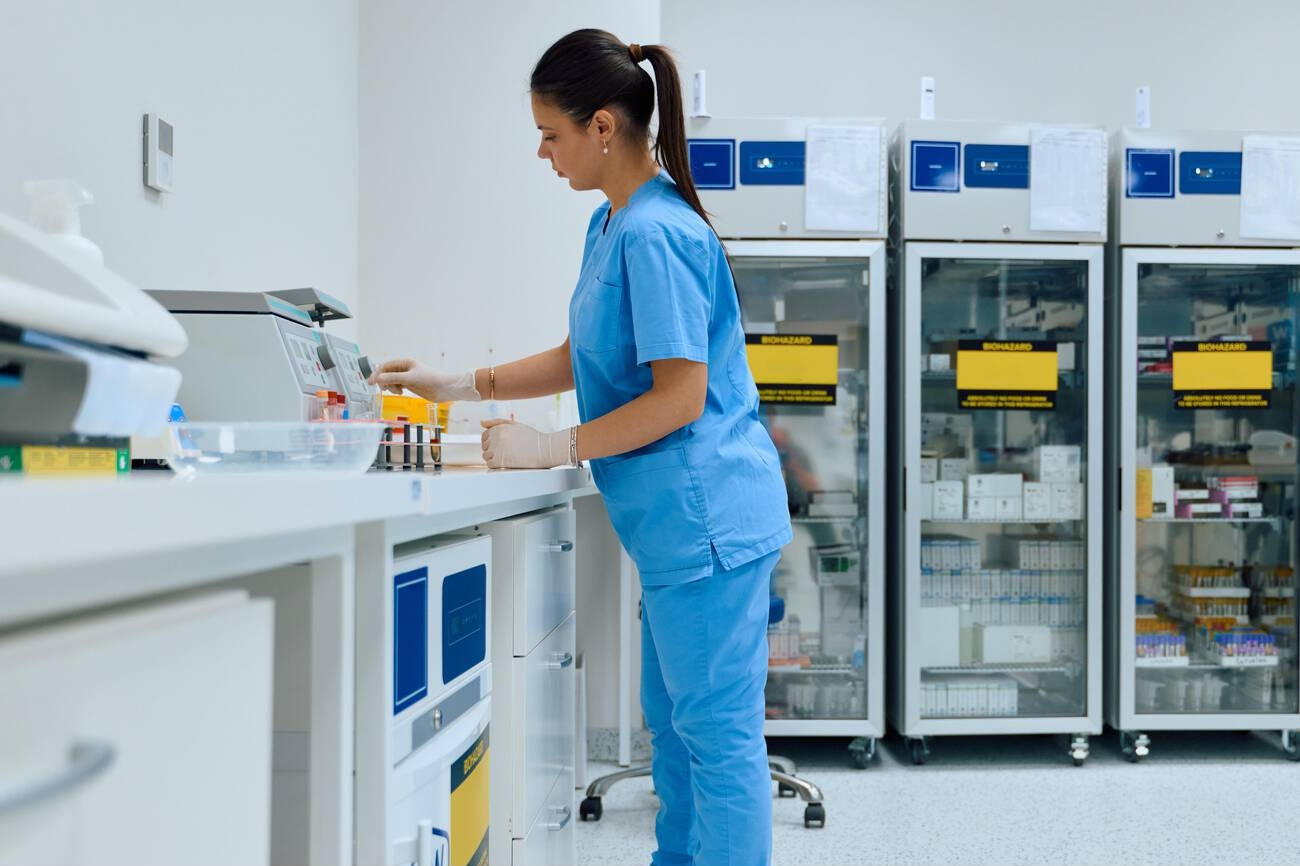
A documentative record of a clinical pathology and medical laboratory environment configured for hematology investigations, routine blood sample analysis, specimen processing, and phlebotomy services. The visual data portrays the standard operational workflows of a healthcare professional managing laboratory specimens within
Specialty: hematology
Anatomy: blood / body fluid
Finding: patholog
Diagnosis: patholog
Image credit: Goleisureintl